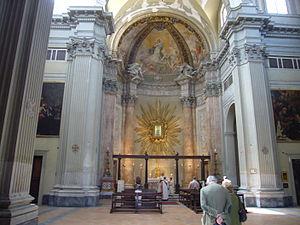
L'église Santa Maria Santa Maria della Concezione in Campo Marzio est une église romaine du XVIIᵉ siècle située dans le rione Campo Marzio.